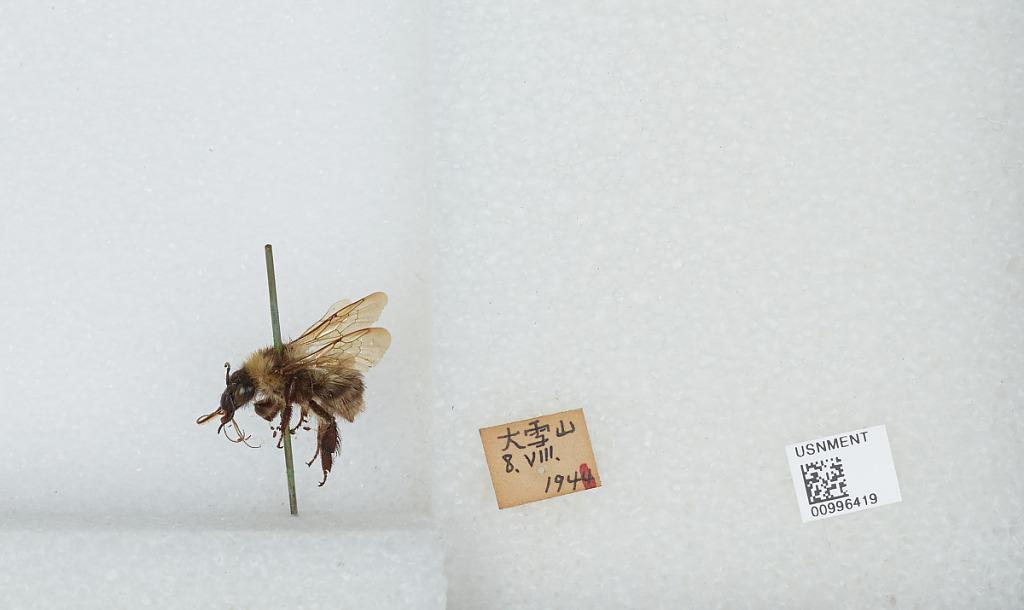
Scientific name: Bombus (Diversobombus) diversus Smith
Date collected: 1944-8-8
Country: Japan
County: Daisetsuzan